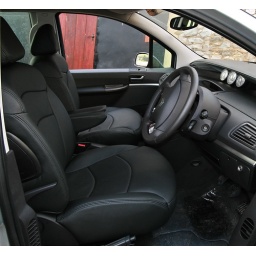
Citroen C8. Front seats in black